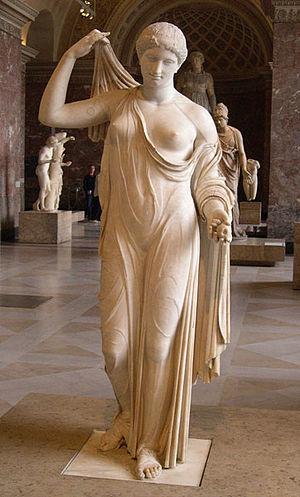
Vénus Génitrix'. Réplique d'un original grec attribué à Callimaque
Le panneggio bagnato est une technique pour rendre le modelé des plissés et des drapés sur un corps humain après avoir enduit d'eau et de craie les habits du modèle ou du mannequin.
Le musée du Louvre est un musée situé à Paris, en France.
La page sculptures de Vénus montre, par ordre chronologique des œuvres réalisées en différents matériaux, tels que marbre ou bronze, de la déesse Vénus - l'équivalent romain de la déesse grecque Aphrodite - et qui suivaient la tradition plus ancienne des statuettes féminines, caractéristiques du Paléolithique supérieur eurasiatique, c'est-à-dire des Vénus paléolithiques, comme la Vénus de Brassempouy, ou la Vénus de Willendorf.